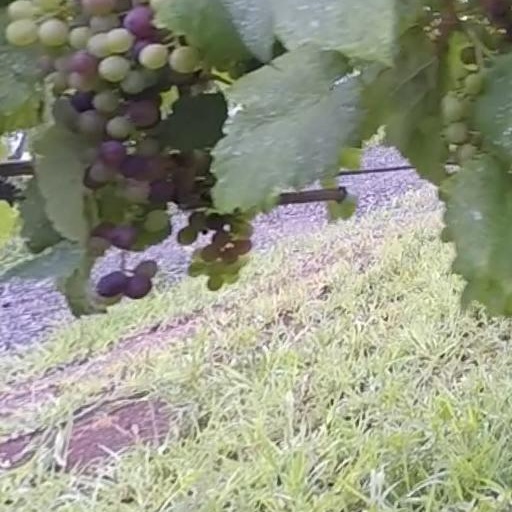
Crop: grape